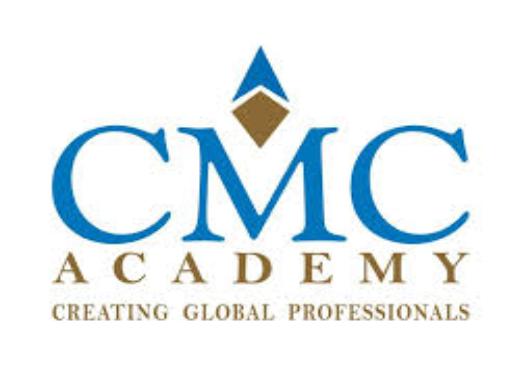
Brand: CMC
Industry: Others